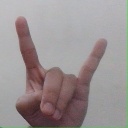
अक्षर: श